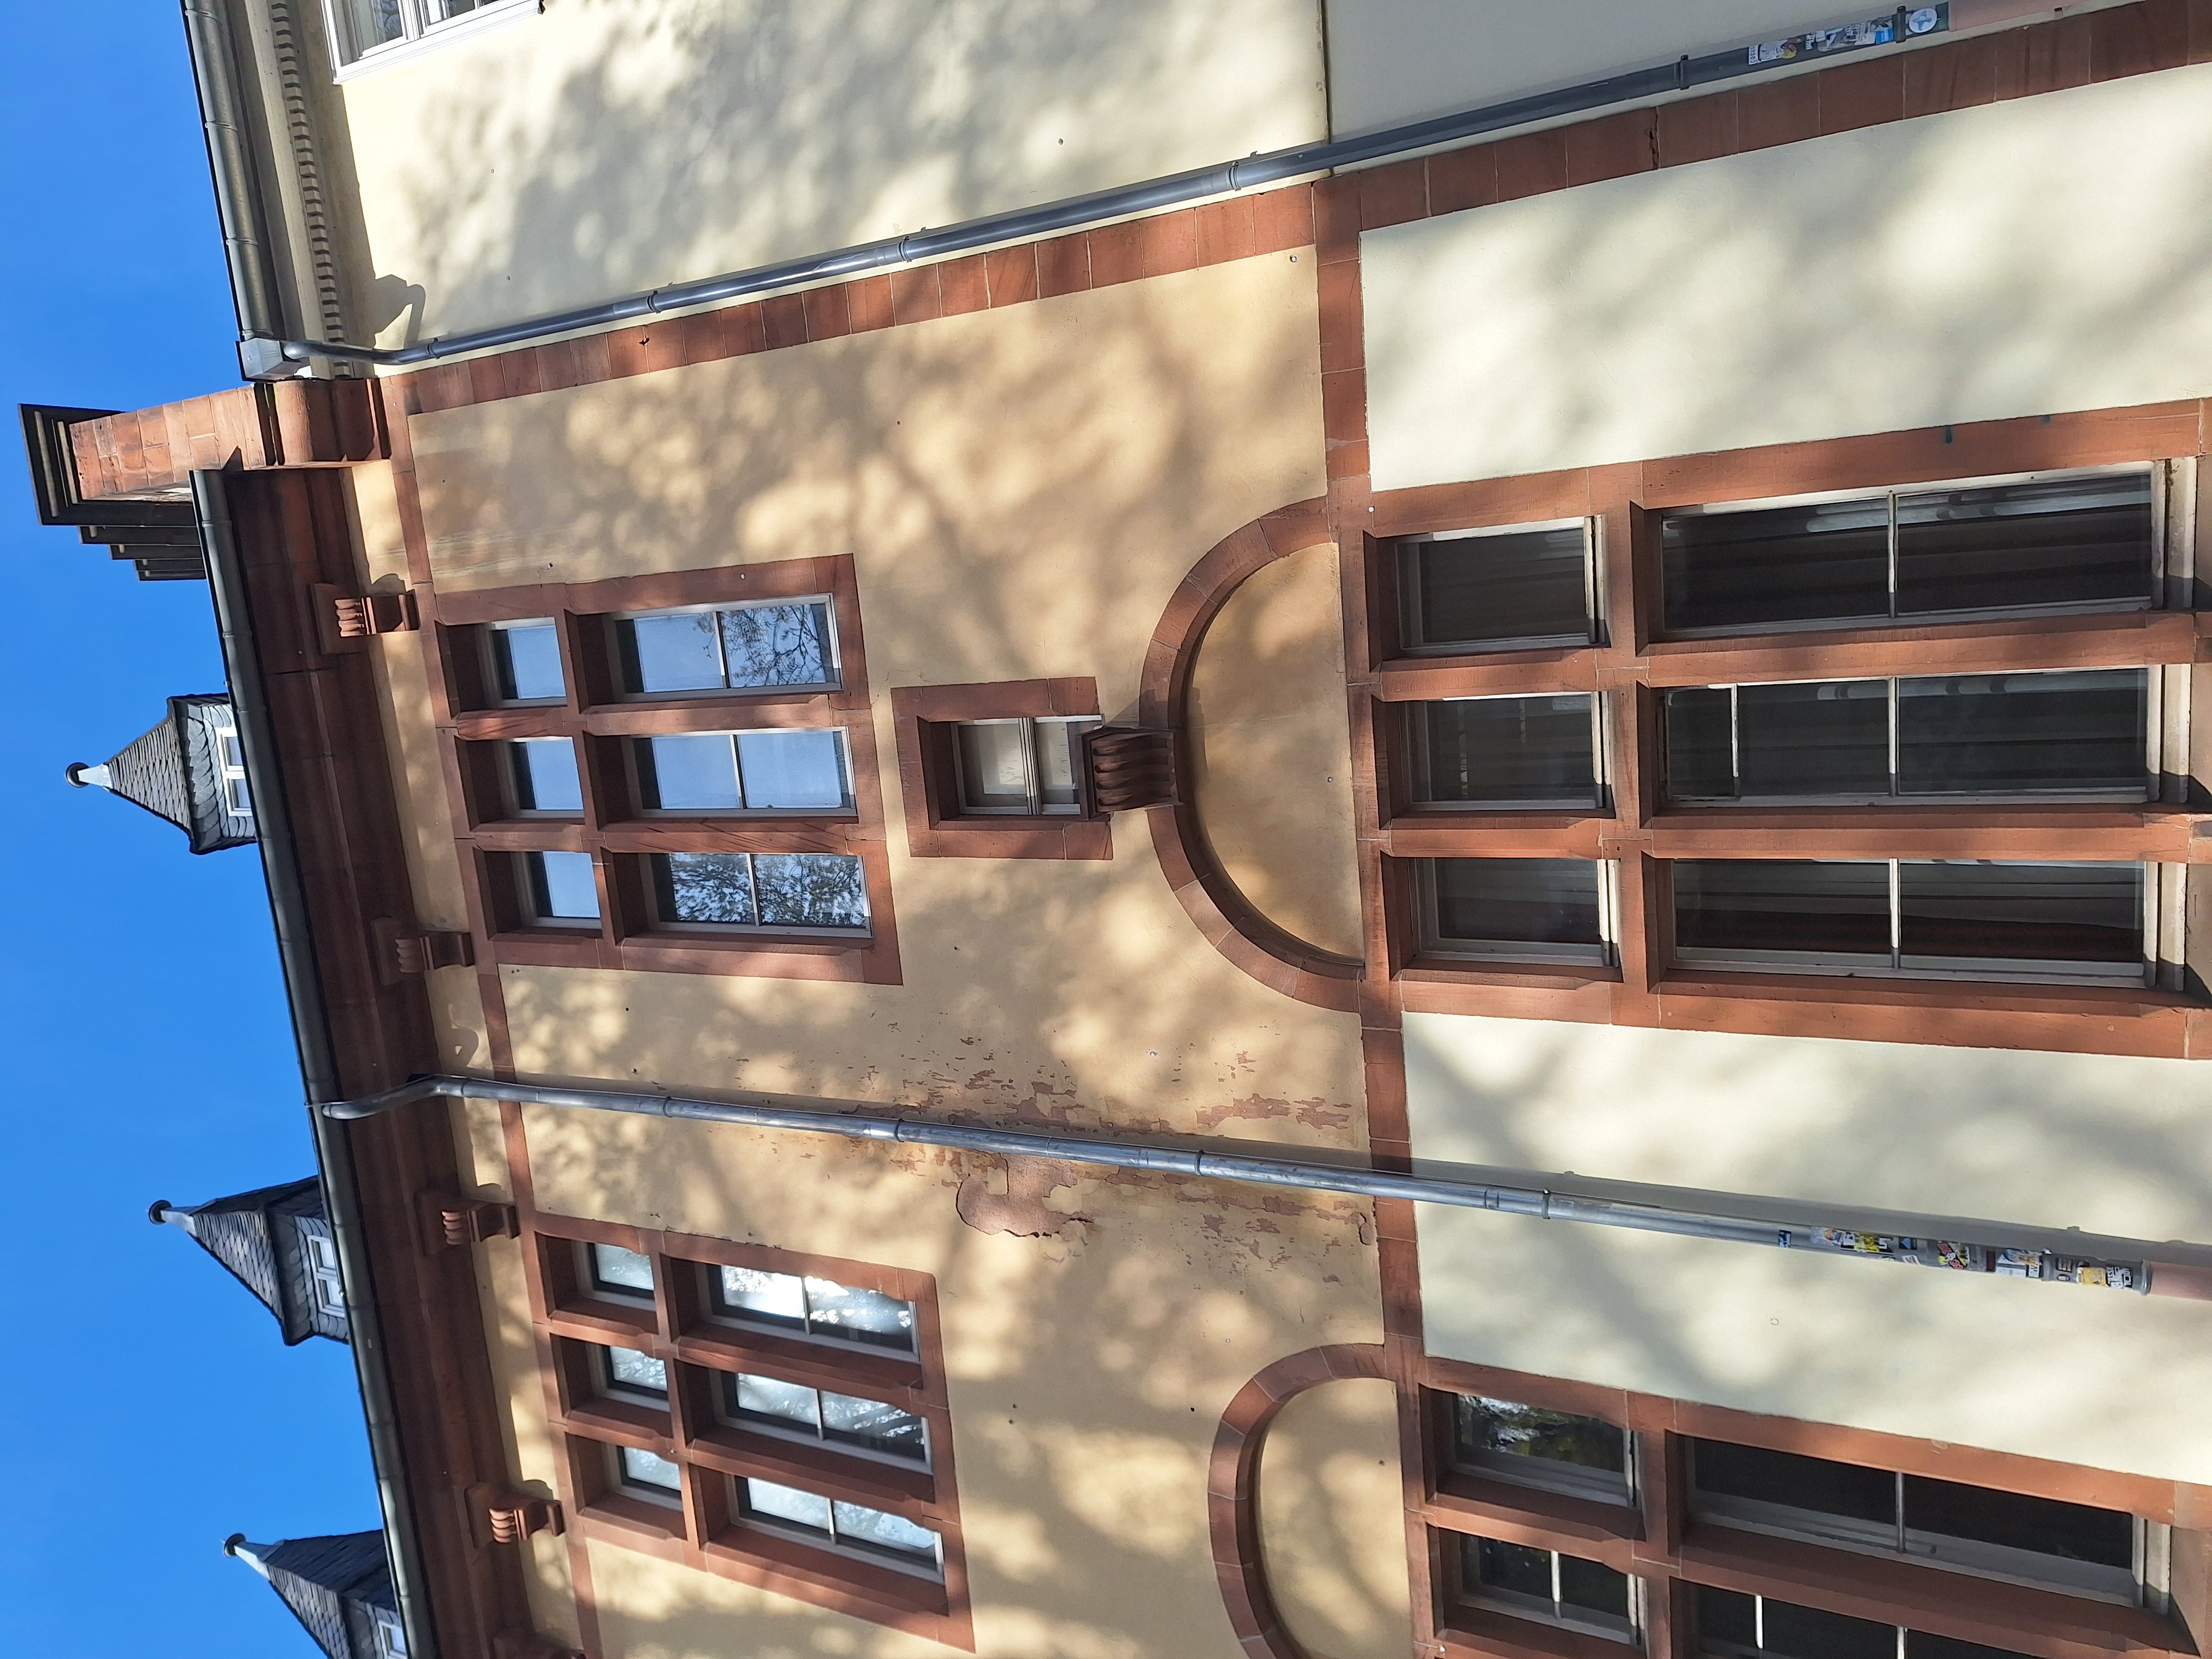
Building: Renthof 6